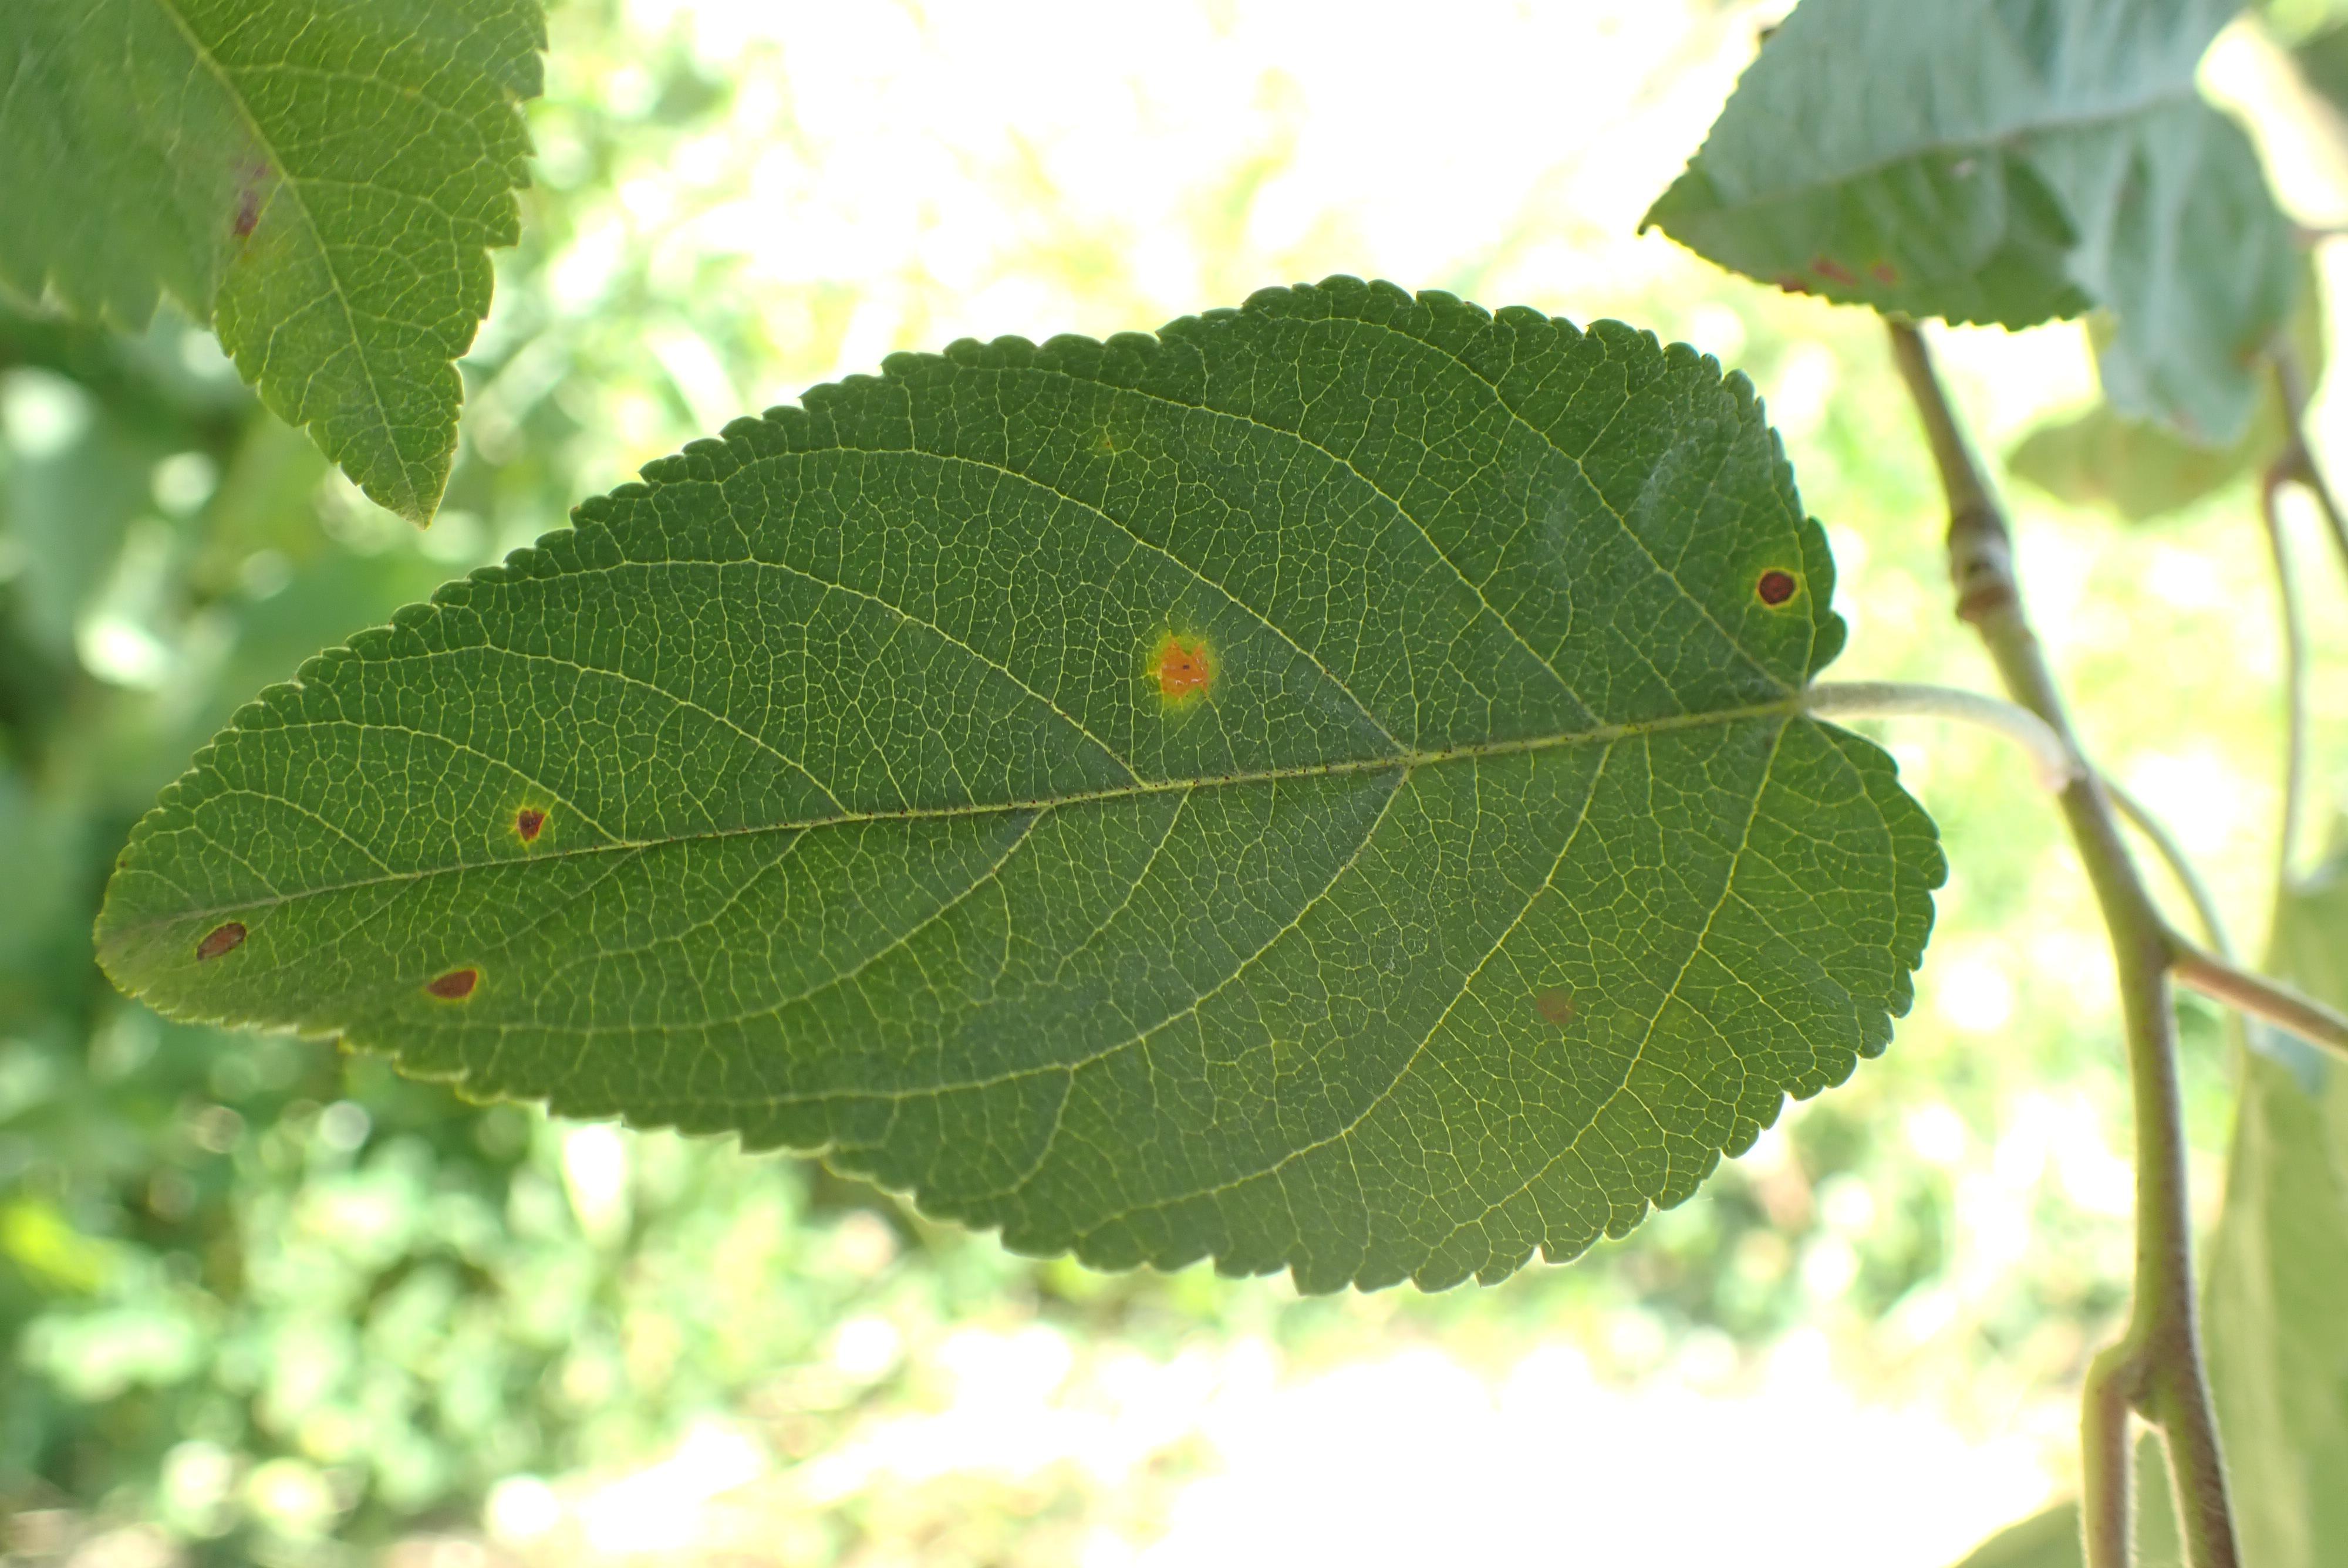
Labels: rust, frog_eye_leaf_spot